USS Massey

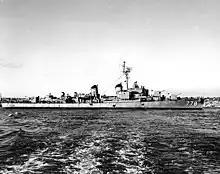
"Massey" in the early 1950s after being fitted with new radar antennas.

"Massey" returned to her home port, Norfolk, 2 July 1951 and resumed operations in the Atlantic. In April 1953 she departed for the Joint Antisubmarine School at Derry, Northern Ireland, and, following ASW operations with Royal Navy units, continued on to the Mediterranean for a 6‑month deployment with the 6th Fleet. During this deployment she joined the carrier in providing medical and material aid to earthquake victims on Cephalonia, one of the Greek Ionian islands. She returned to the United States in October 1953 and was briefly assigned to Pensacola, Florida, for plane guard duties. She reentered Hampton Roads in time for Christmas and resumed antisubmarine activities.